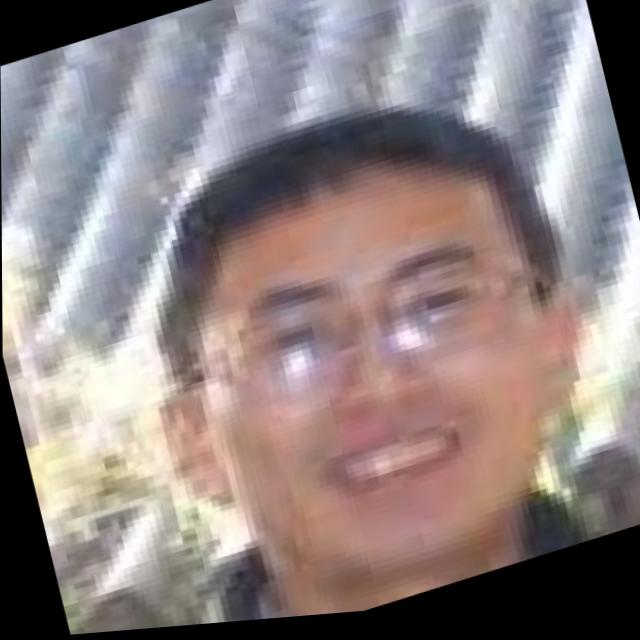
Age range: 21-44